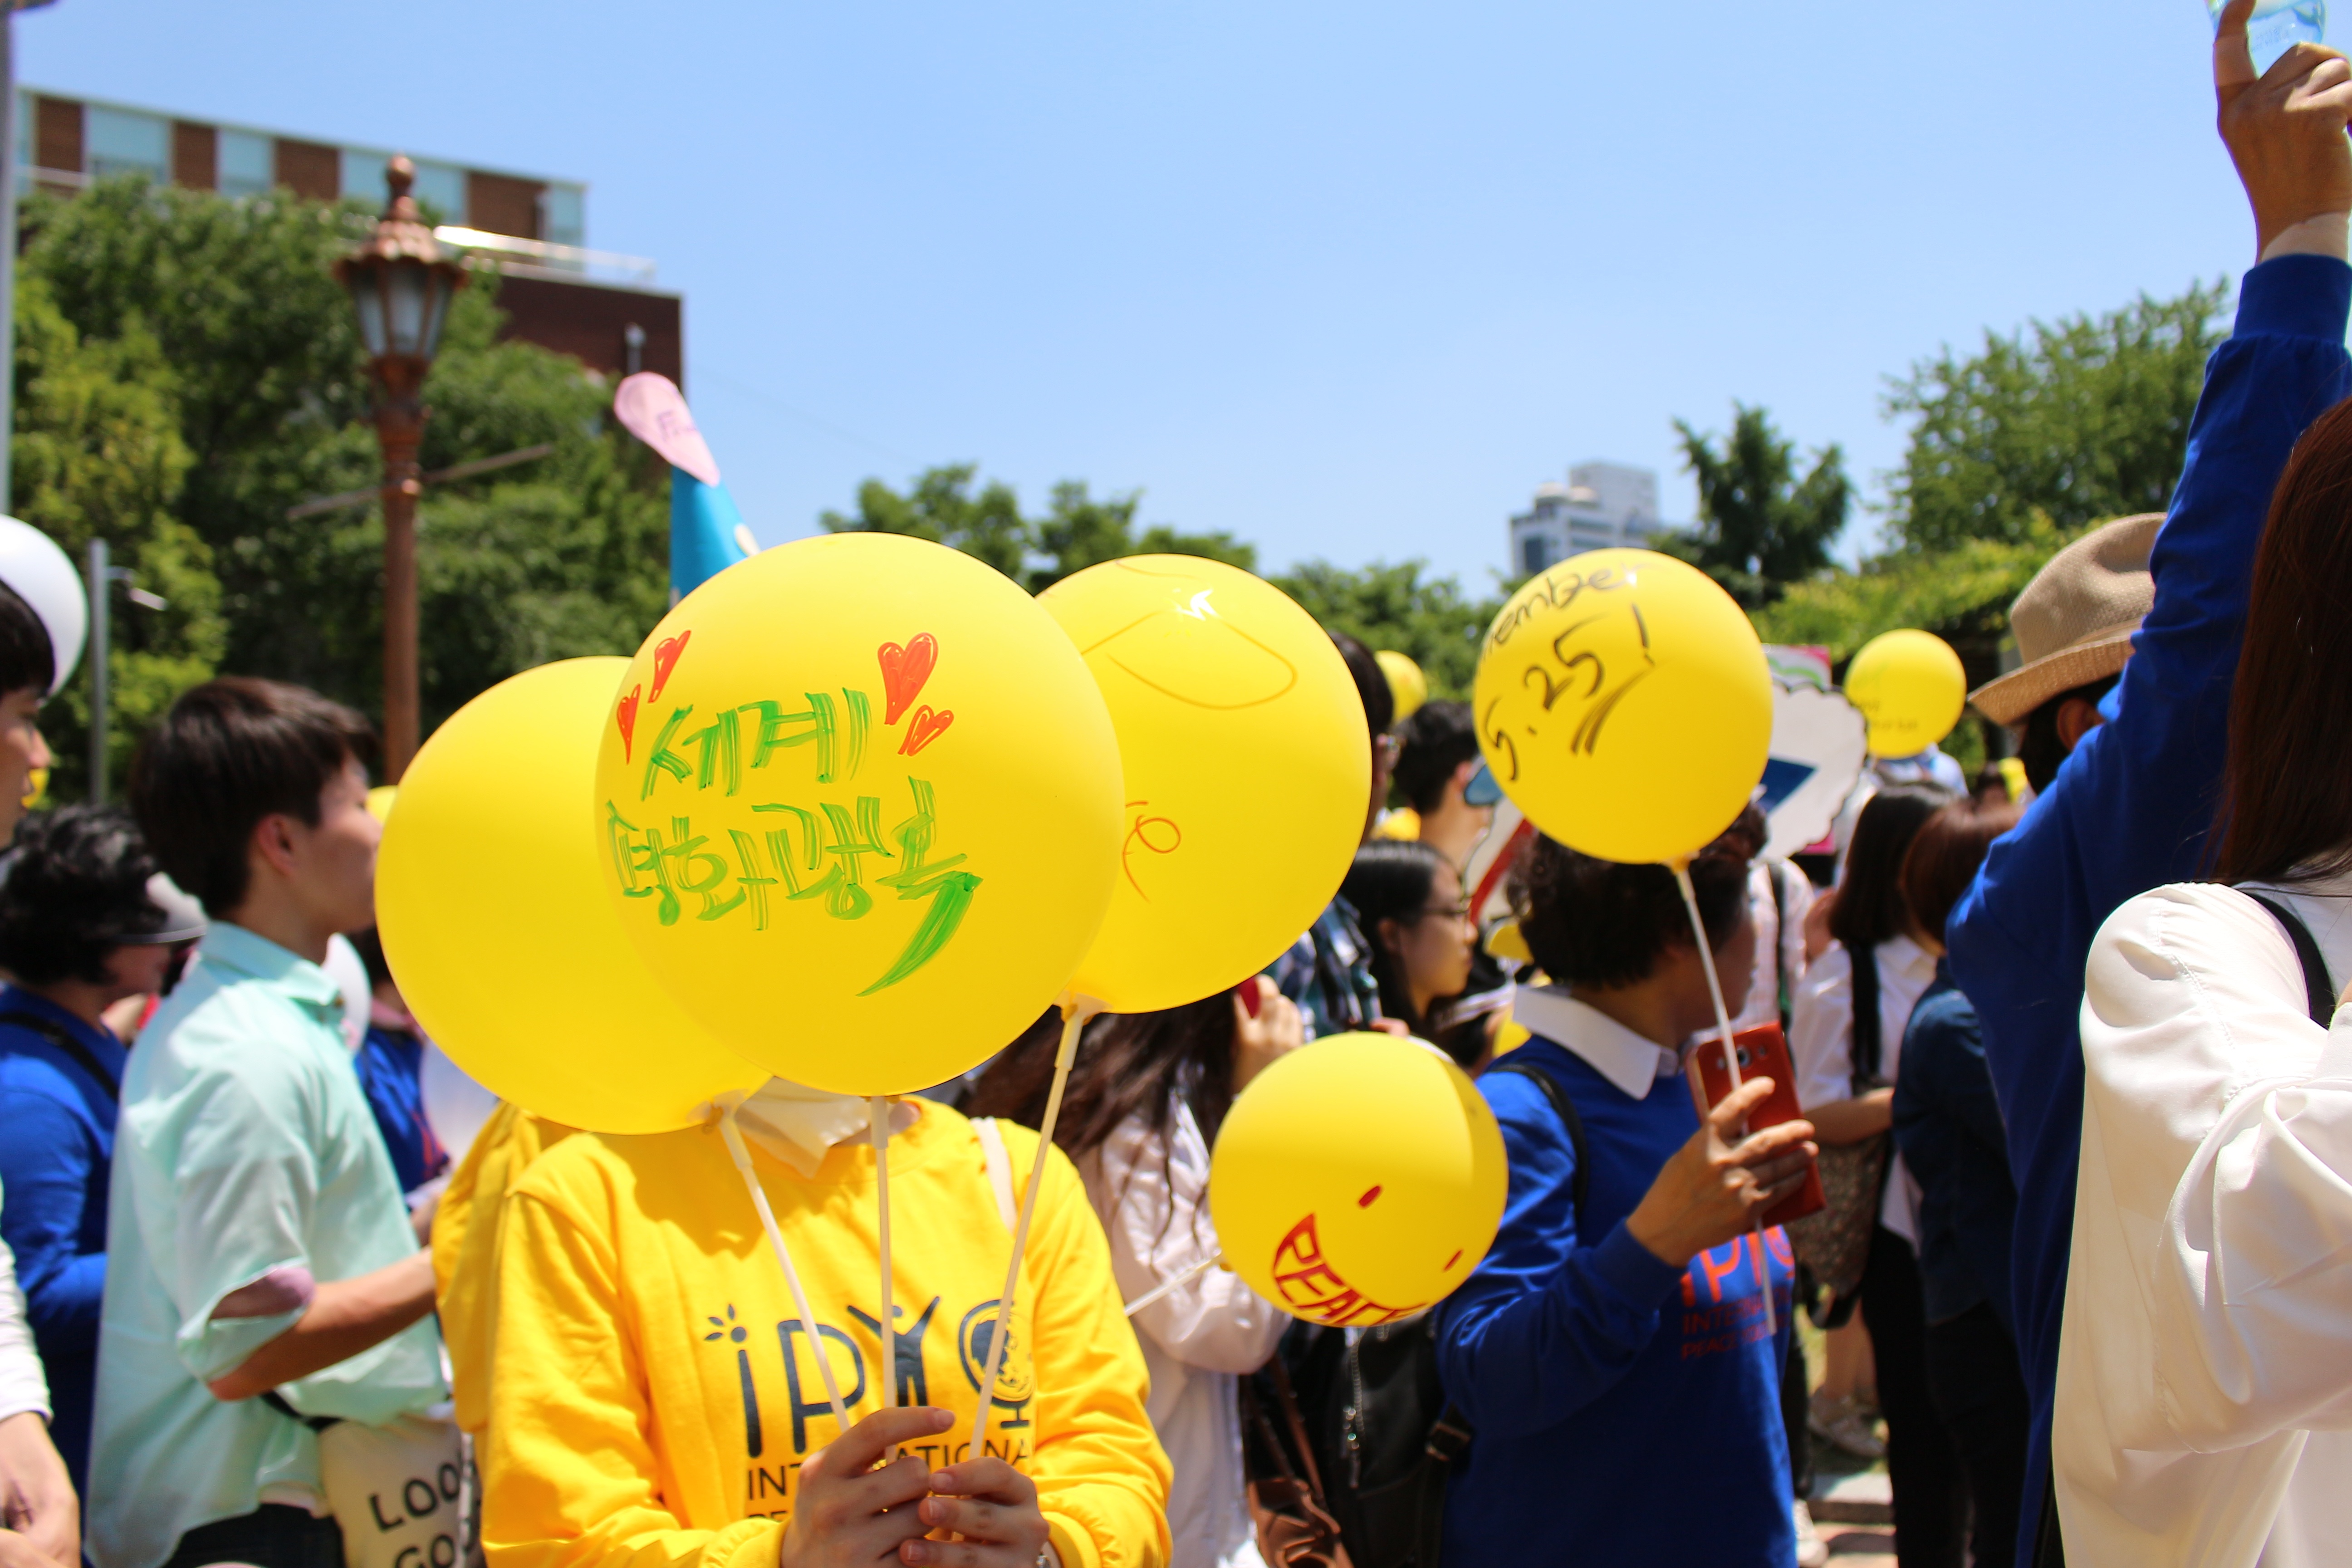
balloon, community, peace, yellow, festival, background, endurance, demo, endurance sports